The Bigger Picture (film)

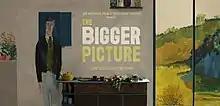
Film poster

The Bigger Picture is a 2014 British animated short film directed by Daisy Jacobs. It was nominated for the Academy Award for Best Animated Short Film at the 87th Academy Awards. It won the BAFTA Award for Best Short Animation at the 68th British Academy Film Awards.